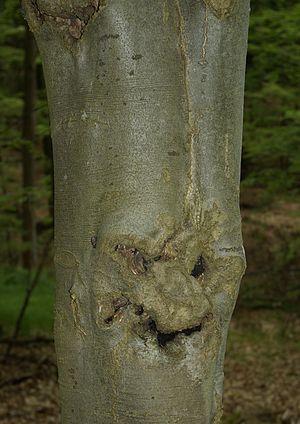
Le Hêtre commun, Fagus sylvatica, couramment désigné simplement comme le hêtre est une espèce d'arbres à feuilles caduques, indigène d'Europe, appartenant à la famille des Fagaceae, tout comme le chêne et le châtaignier.